Hope Development School fire

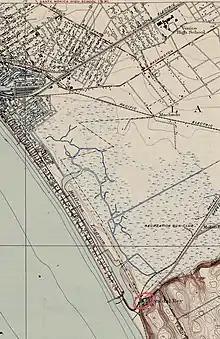
Isolated location of Hope Development School in 1924 circled in red

The school was home to 38 or 39 girls and young women, ranging in age from four to 26 years old. According to the "Los Angeles Times", “Of the 39 patients, 24 came to the school from Juvenile Court. The others came from families unable to care for them.”